Anand Pandit

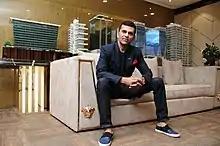

Anand Pandit (born 1963) is an Indian film producer, film distributor and real estate developer. He owns Anand Pandit Motion Pictures a film studio that produces and distributes Bollywood films such as "Total Dhamaal" (2019), "Missing" (2018), "Sarkar 3" (2018), and "Great Grand Masti" (2016). Recently, Anand Pandit has also produced a Gujarati film "Fakt Mahilao Maate" (2022) that did extremely well at the Box office. He has also produced several other films, including "Thank God" (2022), "The Big Bull" (2021) and "Chehre" (2021). He is the founder of Lotus Developers, which develops high-end real estate in Mumbai, Maharashtra.